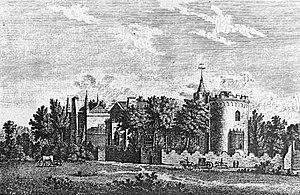
Gotisk fiktion
Strawberry Hill er en engelsk villa i gotisk stil, bygget af den "gotiske" forfatter Horace Walpole.
Gotisk fiktion er en litterær genre, der kombinerer uhygge og romantik. Den er nærmest grundlagt af den engelske forfatter Horace Walpole med hans roman fra 1764, The Castle of Otranto. Genrens effekt afhænger af uhygge oven i den essentielle romantiske litteratur, der var ny på Walpoles romans tid.